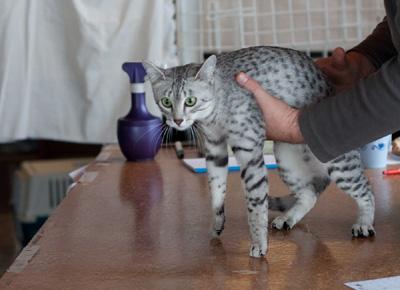
Breed: Egyptian Mau